San Mateo, Rizal

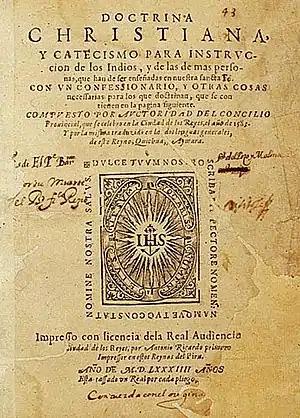
Doctrina Christiana

When municipal governance was instituted by the Spaniards in San Mateo in 1799, the town was governed by a Gobernadorcillo who served for one year and exercised the power to appoint the Cabeza de Barangay for the same term of one year. However, there were instances when the Governadorcillo served for two or three years. The first resident appointed to the post of Governadorcillo in 1799 was Donato Sulit while the last one to hold the post in 1895 was one Ismael Amado Jr., who incidentally continued serving up to 1905 even after the establishment of the civil government under the Americans in 1901 when he was appointed "Capitán Municipal" by the Military Governor of the United States Army Department.